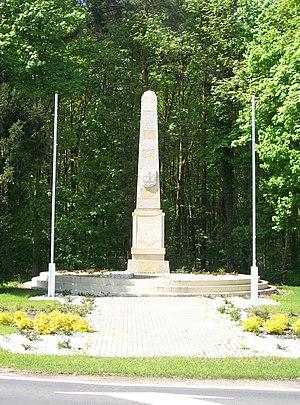
Le monument aux morts de la patrie
Puszczykowo est une ville de la Voïvodie de Grande-Pologne et du powiat de Poznań.